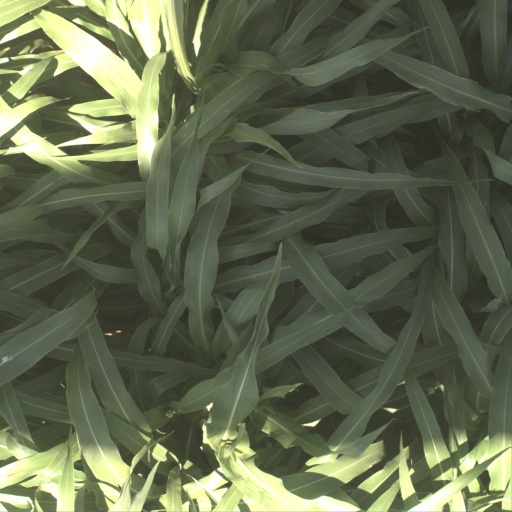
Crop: sorghum